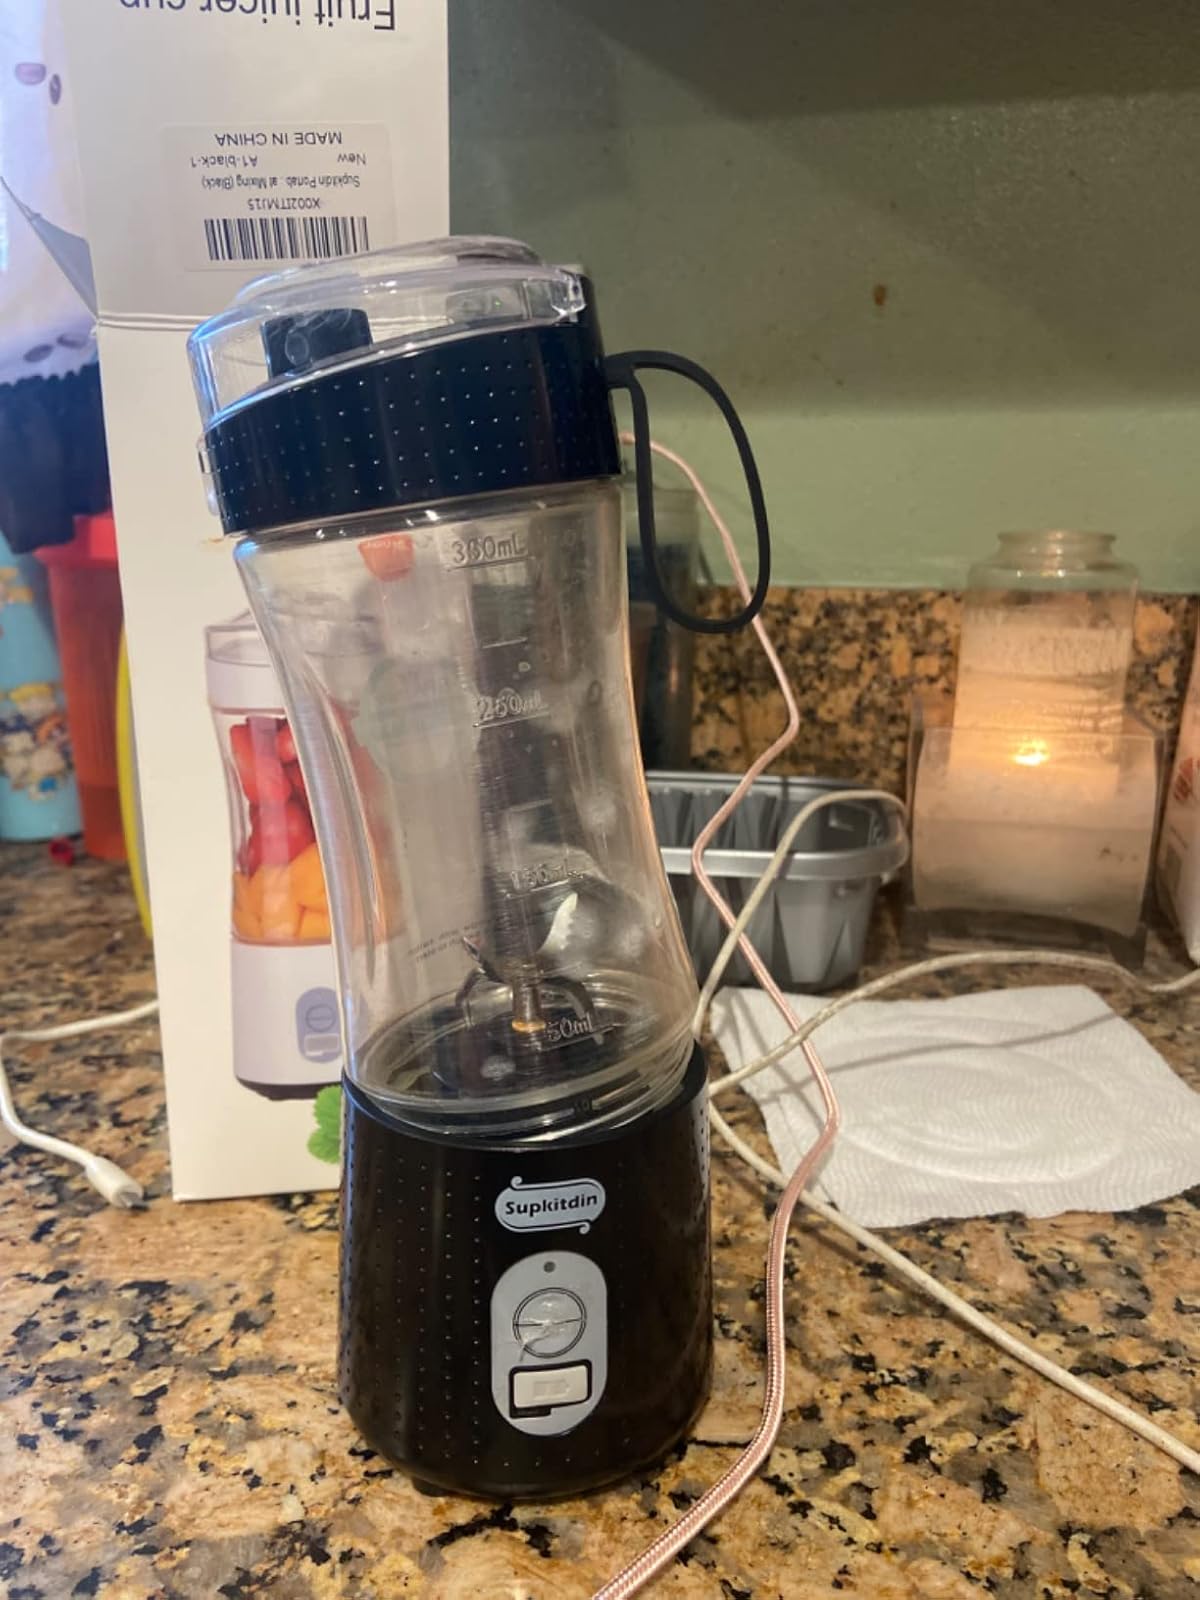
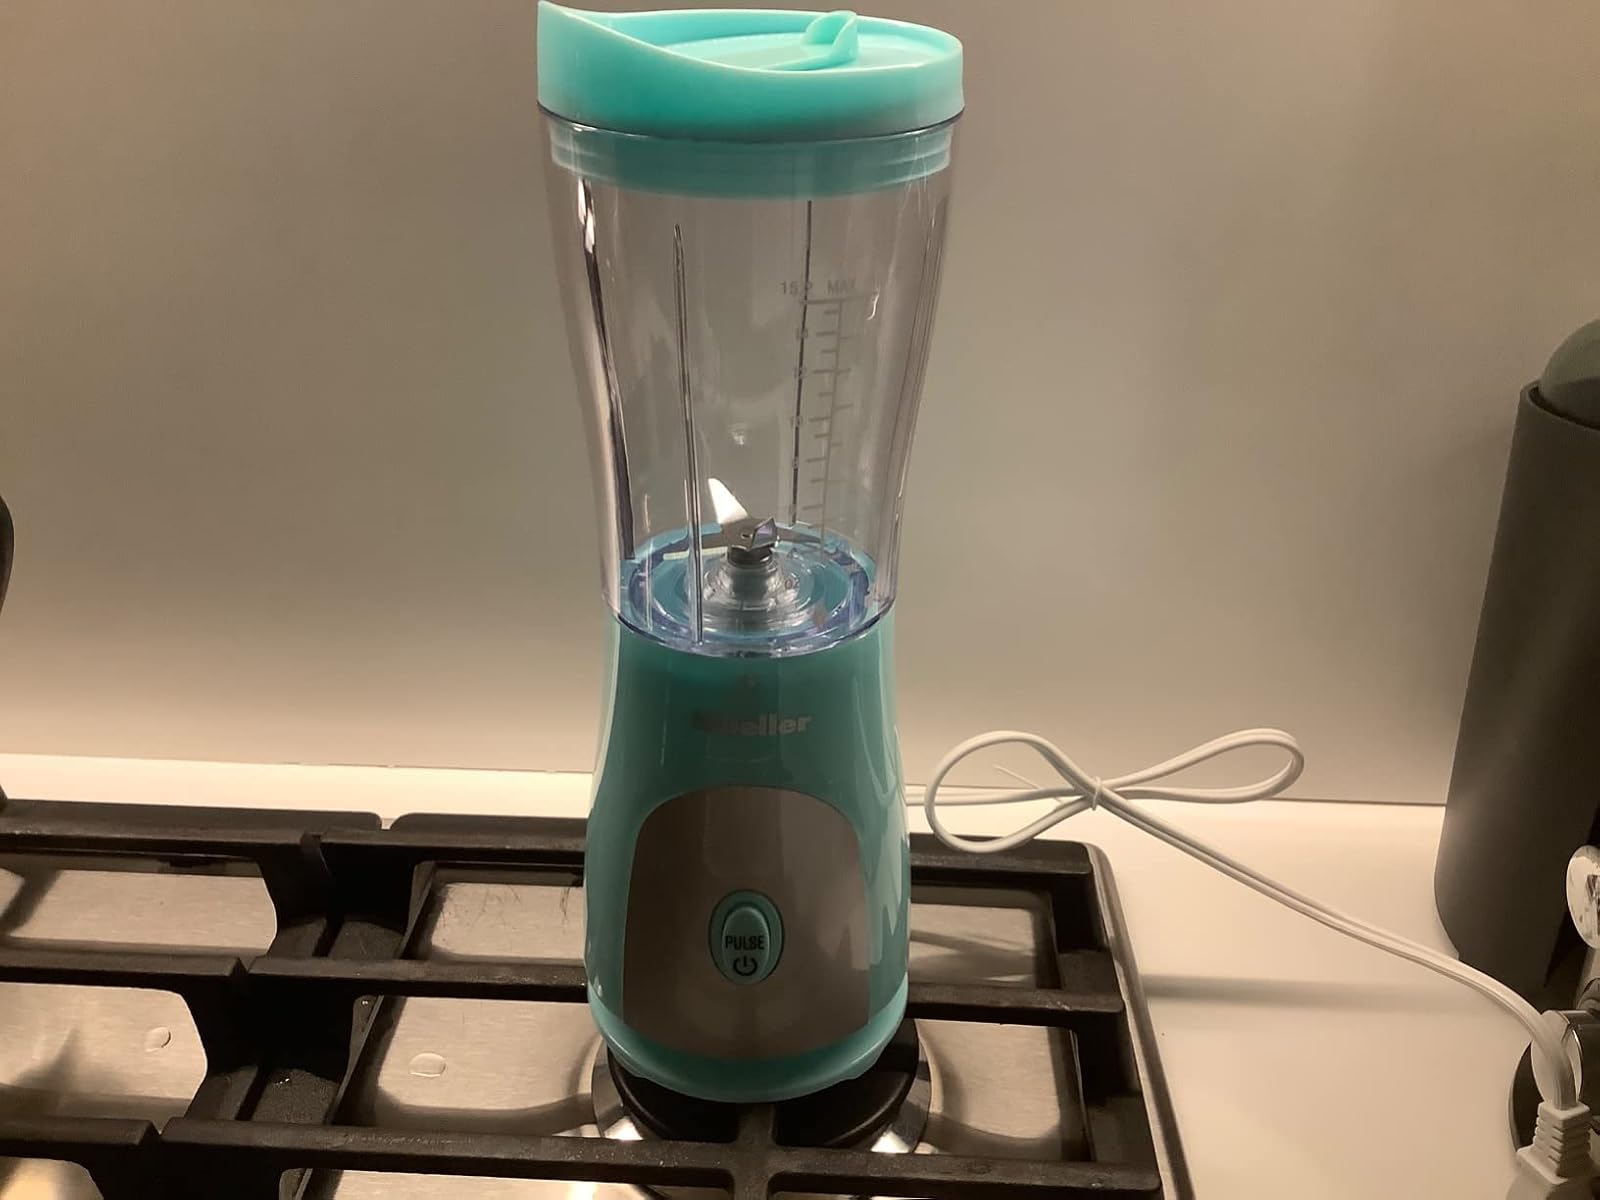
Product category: items_blender
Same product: no